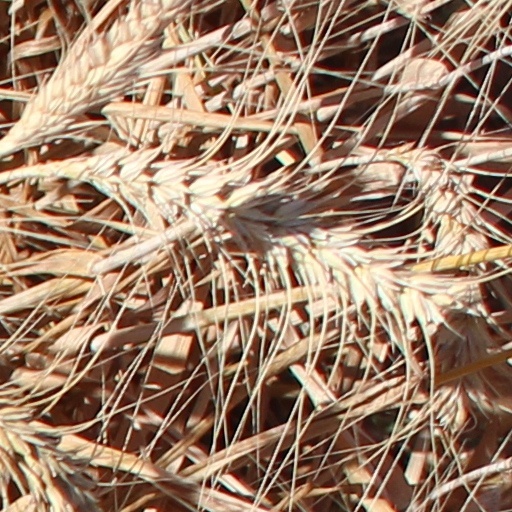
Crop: wheat